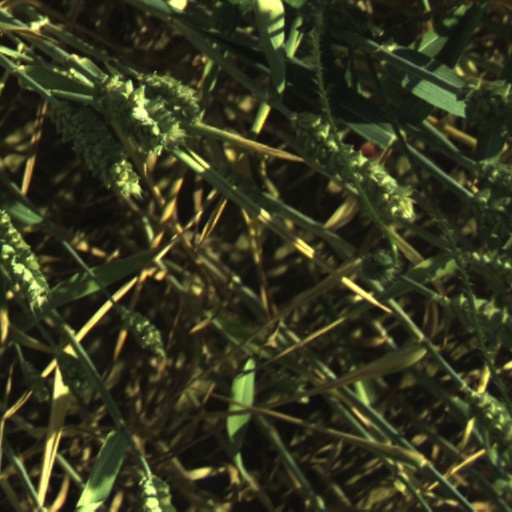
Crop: wheat